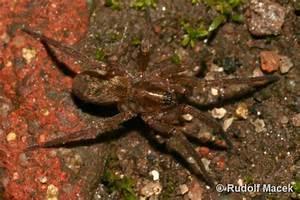
spider